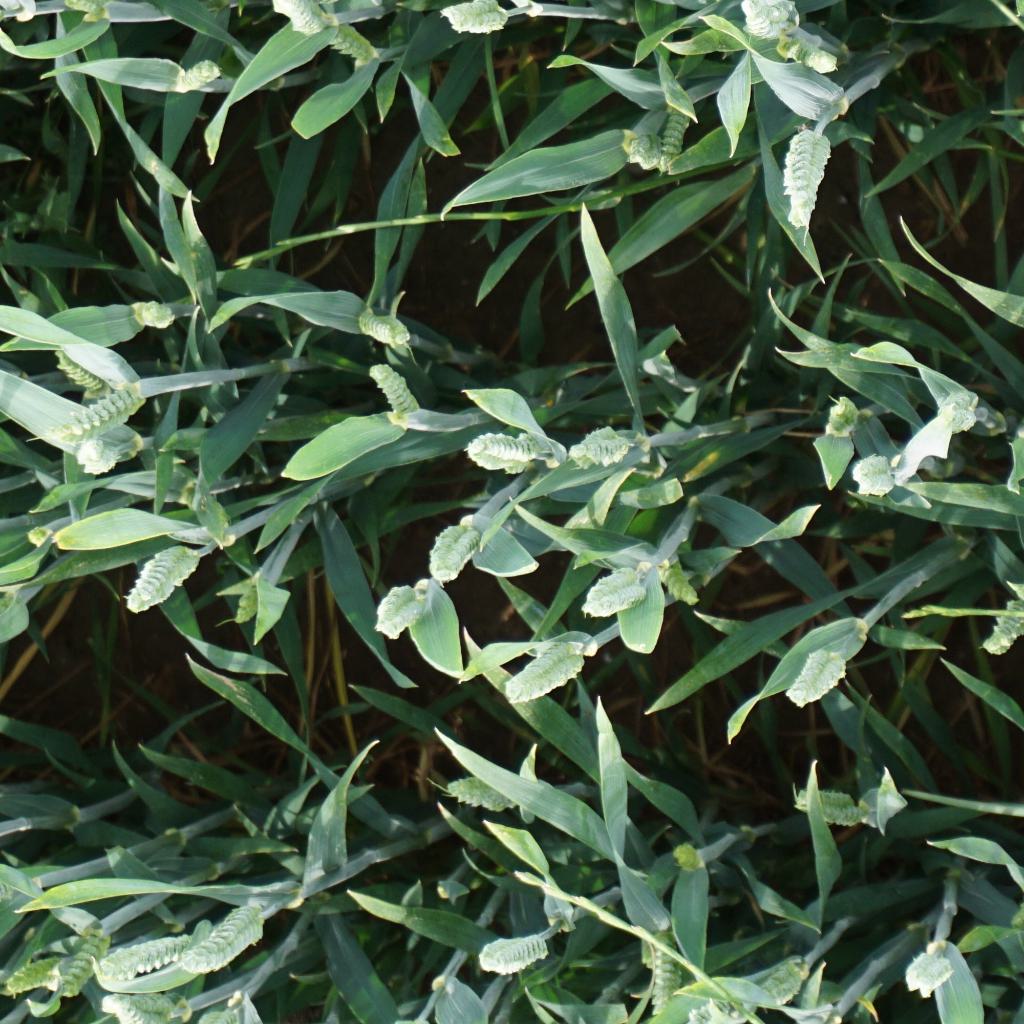
Country: France
Location: Gréoux
Wheat development stage: Post-flowering